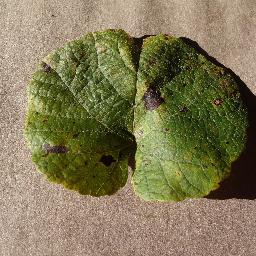
Label: Grape___Leaf_blight_(Isariopsis_Leaf_Spot)